Takoba

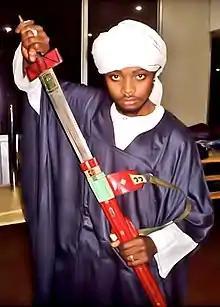
A Malian man drawing a highly decorated takouba - the leather covered crossguard is evident, as is the fullering of the blade and tooling of the leather scabbard.

Takoba (also takuba or takouba) is a sword that is used across the western Sahel and among ethnic groups such as the Tuareg, the Hausa, and the Fulani. It usually measures about one meter in length. Takoba blades are straight and double edged with a pronounced tapering from the guard towards the tip; they can exhibit several notable features, including three or more hand-ground fuller grooves and a rounded point.